Prince (2022 film)

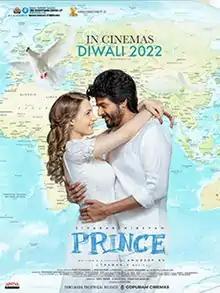
Theatrical release poster

Prince is a 2022 Indian Tamil-language romantic comedy film directed by K. V. Anudeep, who co-wrote the script with Anand Narayanan and Mohan Saro. The film is produced by Sree Venkateswara Cinemas LLP and Suresh Productions. It stars Sivakarthikeyan, alongside Maria Ryaboshapka and Sathyaraj in the lead roles. Premgi Amaren, Subbu Panchu, Sathish Krishnan and VTV Ganesh appear in supporting roles. The film follows Anbu, a teacher from Pondicherry, who falls in love with Jessica, a British teacher at his school, which attracts opposition from some of the town's residents.